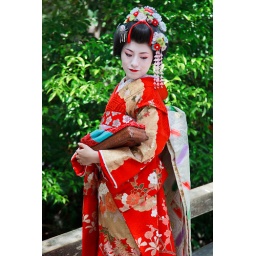
A girl dressed up as a Maiko (a Geisha apprentice) posing on a bridge in Gyon, Kyoto